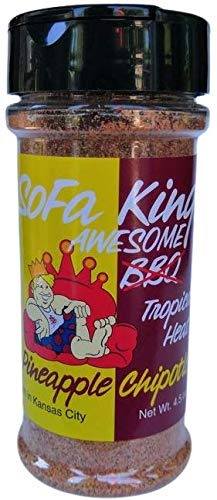
Item Name: Sofa King Awesome BBQ - Tropical Heat Pineapple Chipotle
Product Description: This Tropical Heat rub is a perfect blend of savory pineapple matched with just the right amount of heat to amp up your BBQ. Born in Kansas City. Ingredients: Granulated White Sugar, Pineapple Juice Powder, Brown Sugar, Paprika, Kosher Salt, Chipotle Powder, Black Pepper, Chili Powder, Mustard Seeds, Granulated Garlic, Onion Powder and Other Spices
Value: 4.5
Unit: Ounce

Price: 10.95